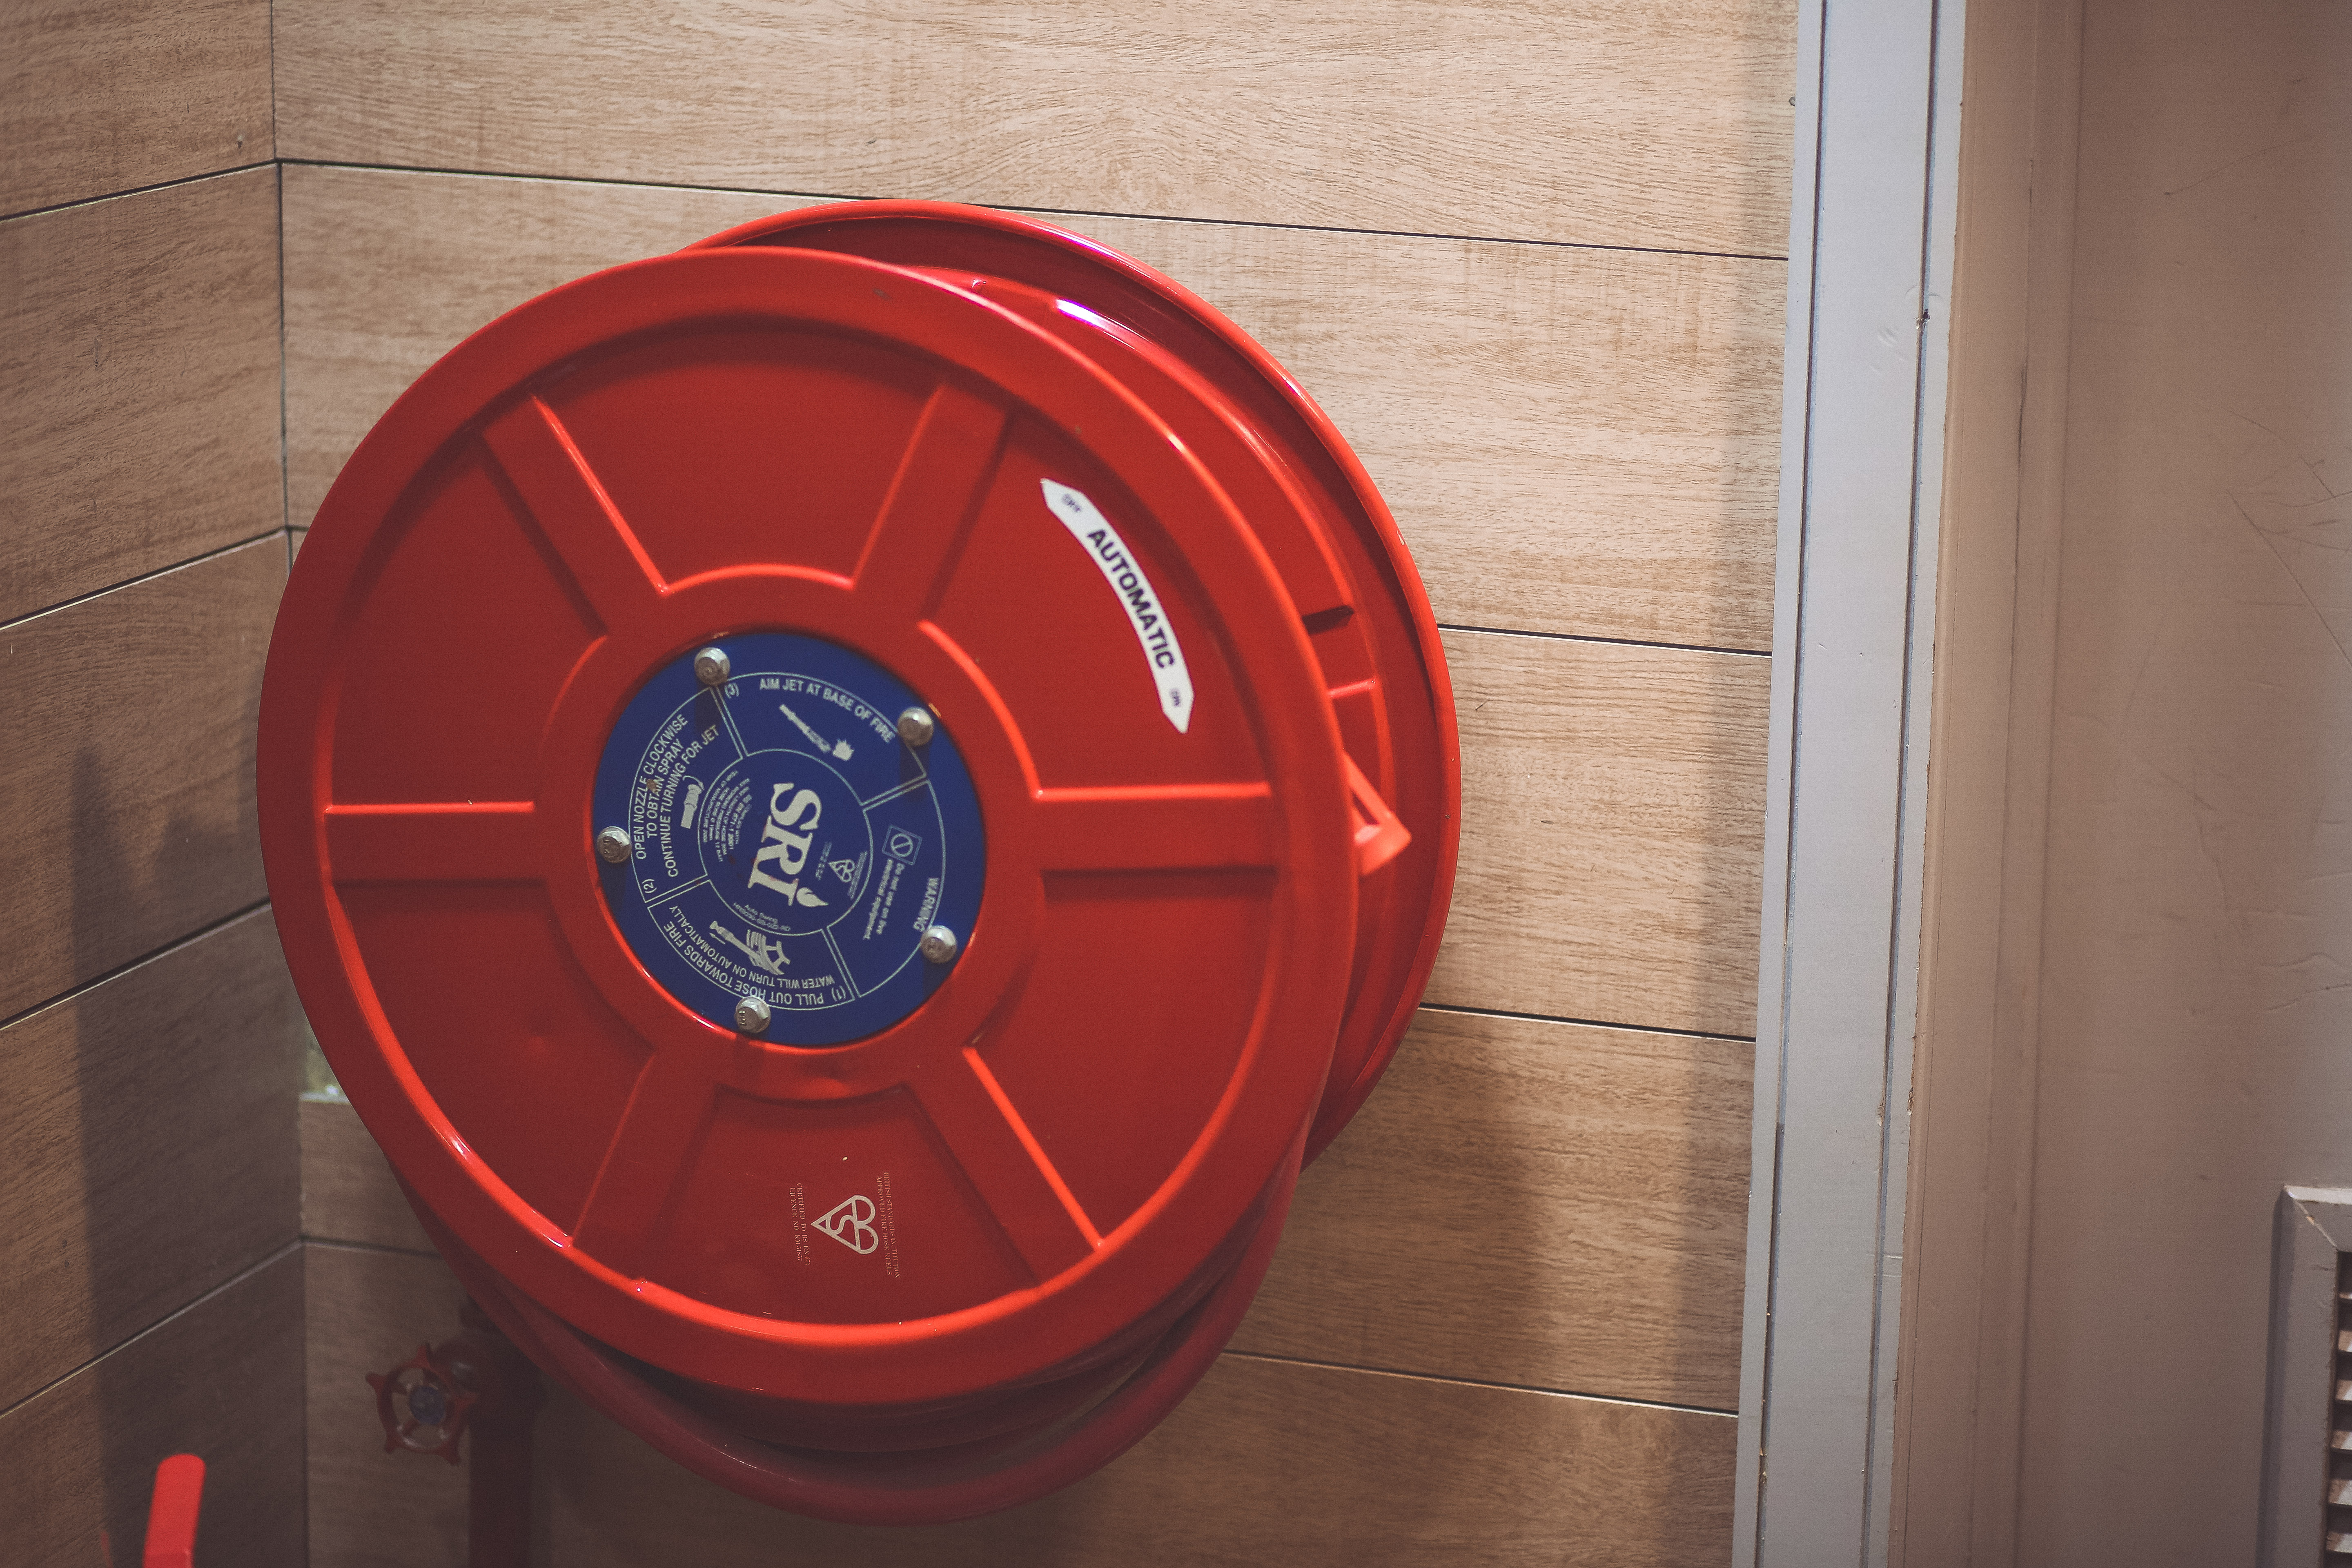
wheel, wall, red, modern, tire, indoors, safety, hose, shape, wooden wall, fire hose, man made object